Sparkling-tailed woodstar

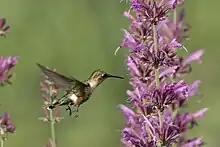
Female displaying her shorter tail.

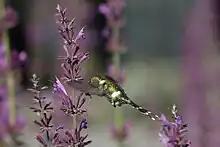
Male showing the much longer, bifurcated tail.

Male sparkling-tailed woodstars are long. Females are long. Twelve specimens weighed an average of . Both sexes have a long, straight, black bill and a large white patch on each side of the rump. Males have metallic green upperparts, a grayish white breast, and dark metallic bronze green belly and flanks. Their gorget is metallic violet blue. The central two pairs of tail feathers are metallic bronze green. The outer three pairs are about four times as long as the inner pairs, giving a deeply forked tail. They are purplish black with white tips and the outer two pairs also have a chestnut band and a white band. The female has metallic bronze or bronze green upperparts and cinnamon underparts that are darker on the flanks and lower belly. The tail is only slightly forked. The central two pairs of feathers are metallic bronze green with black tips. The outer three pairs have bronze green bases, a wide black band near the tip, and pale cinnamon or white tips.